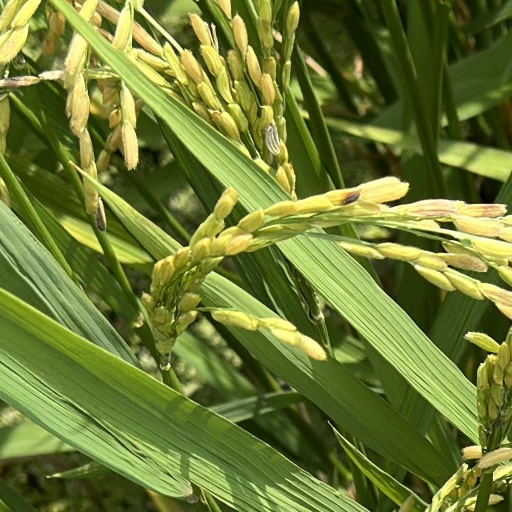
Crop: rice